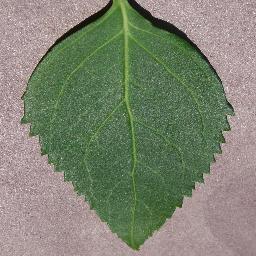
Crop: cherry
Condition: (including_sour)_healthy